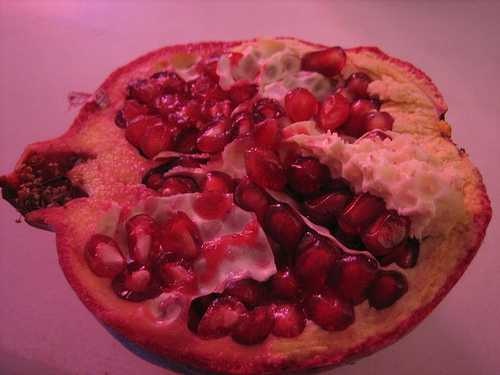
Label: Pomegranate